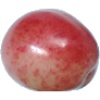
Label: cherry_rainier